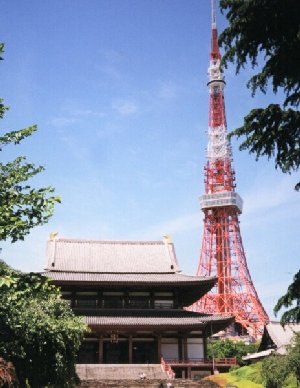
Tokyo / Arkitektur
Zoujou-ji-templet og Tokyo Tower.
Tokyo er Japans hovedstad. Byen ligger på øen Honshu og har 13.942.856 indbyggere, mens præfekturet har 37.900.000 indbyggere inklusiv forstæder. Tokyo er over 80 km i udstrækning, hvilket gør området til det største byområde i verden.